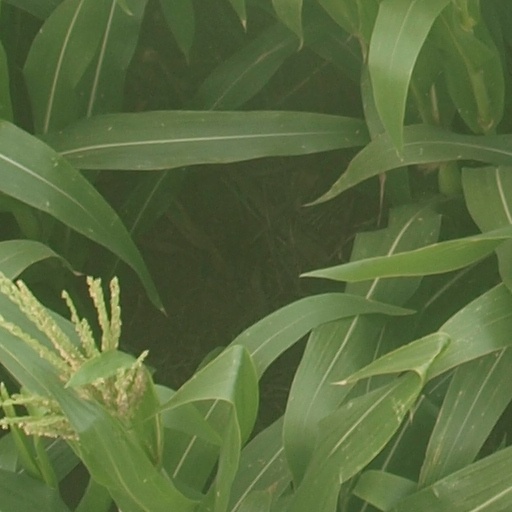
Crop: maize; corn